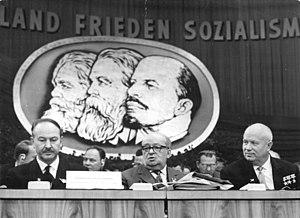
L'histoire du communisme recouvre l'ensemble des évolutions de ce courant d'idées et, par extension, celle des mouvances et des régimes politiques qui s'en sont réclamés. Le communisme se développe principalement au XXᵉ siècle, dont il constitue l'une des principales forces politiques : à son apogée, durant la seconde moitié du siècle, un quart de l'humanité vit sous un régime communiste.